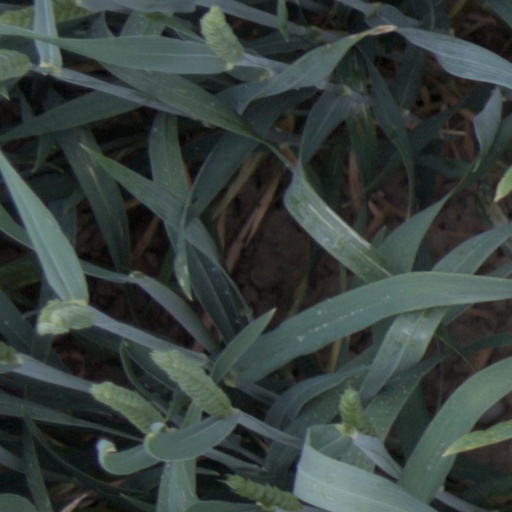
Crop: wheat